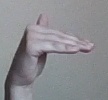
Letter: khaa